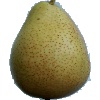
Label: pear_forelle